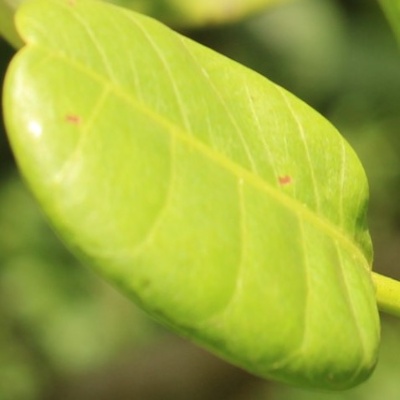
Crop: Cashew
Condition: anthracnose